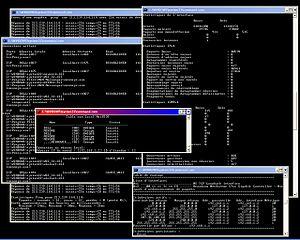
Une commande informatique est un mot ou une phrase, répondant à une syntaxe précise, qui, entrée dans l'interface en ligne de commande d'un système d'exploitation, indique à ce dernier une suite d'ordres et d'actions à exécuter.